Anthony Rizzo

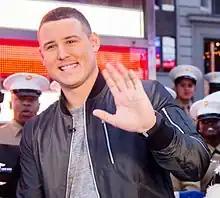
Rizzo on the set of "Good Morning America" in 2016

On December 6, 2010, Rizzo was traded along with Casey Kelly, Reymond Fuentes, and Eric Patterson to the Padres for three-time All-Star first baseman Adrián González. Rizzo was considered the third best prospect (Kelly was #1) and the best power-hitting prospect in the Red Sox organization. Kevin Boles, Rizzo's manager at Salem, also previously managed González in the minors. Boles said, "Rizzo reminds me a lot of Adrián González ... Rizzo is a bigger kid and has a little more power, Adrian is a little more of a contact hitter, but they had very similar styles of play ... We thought very highly of Anthony Rizzo. He's going to be a heck of a player." Padres general manager Jed Hoyer expected either Rizzo or Kyle Blanks to eventually be the Padres major league starting first baseman.